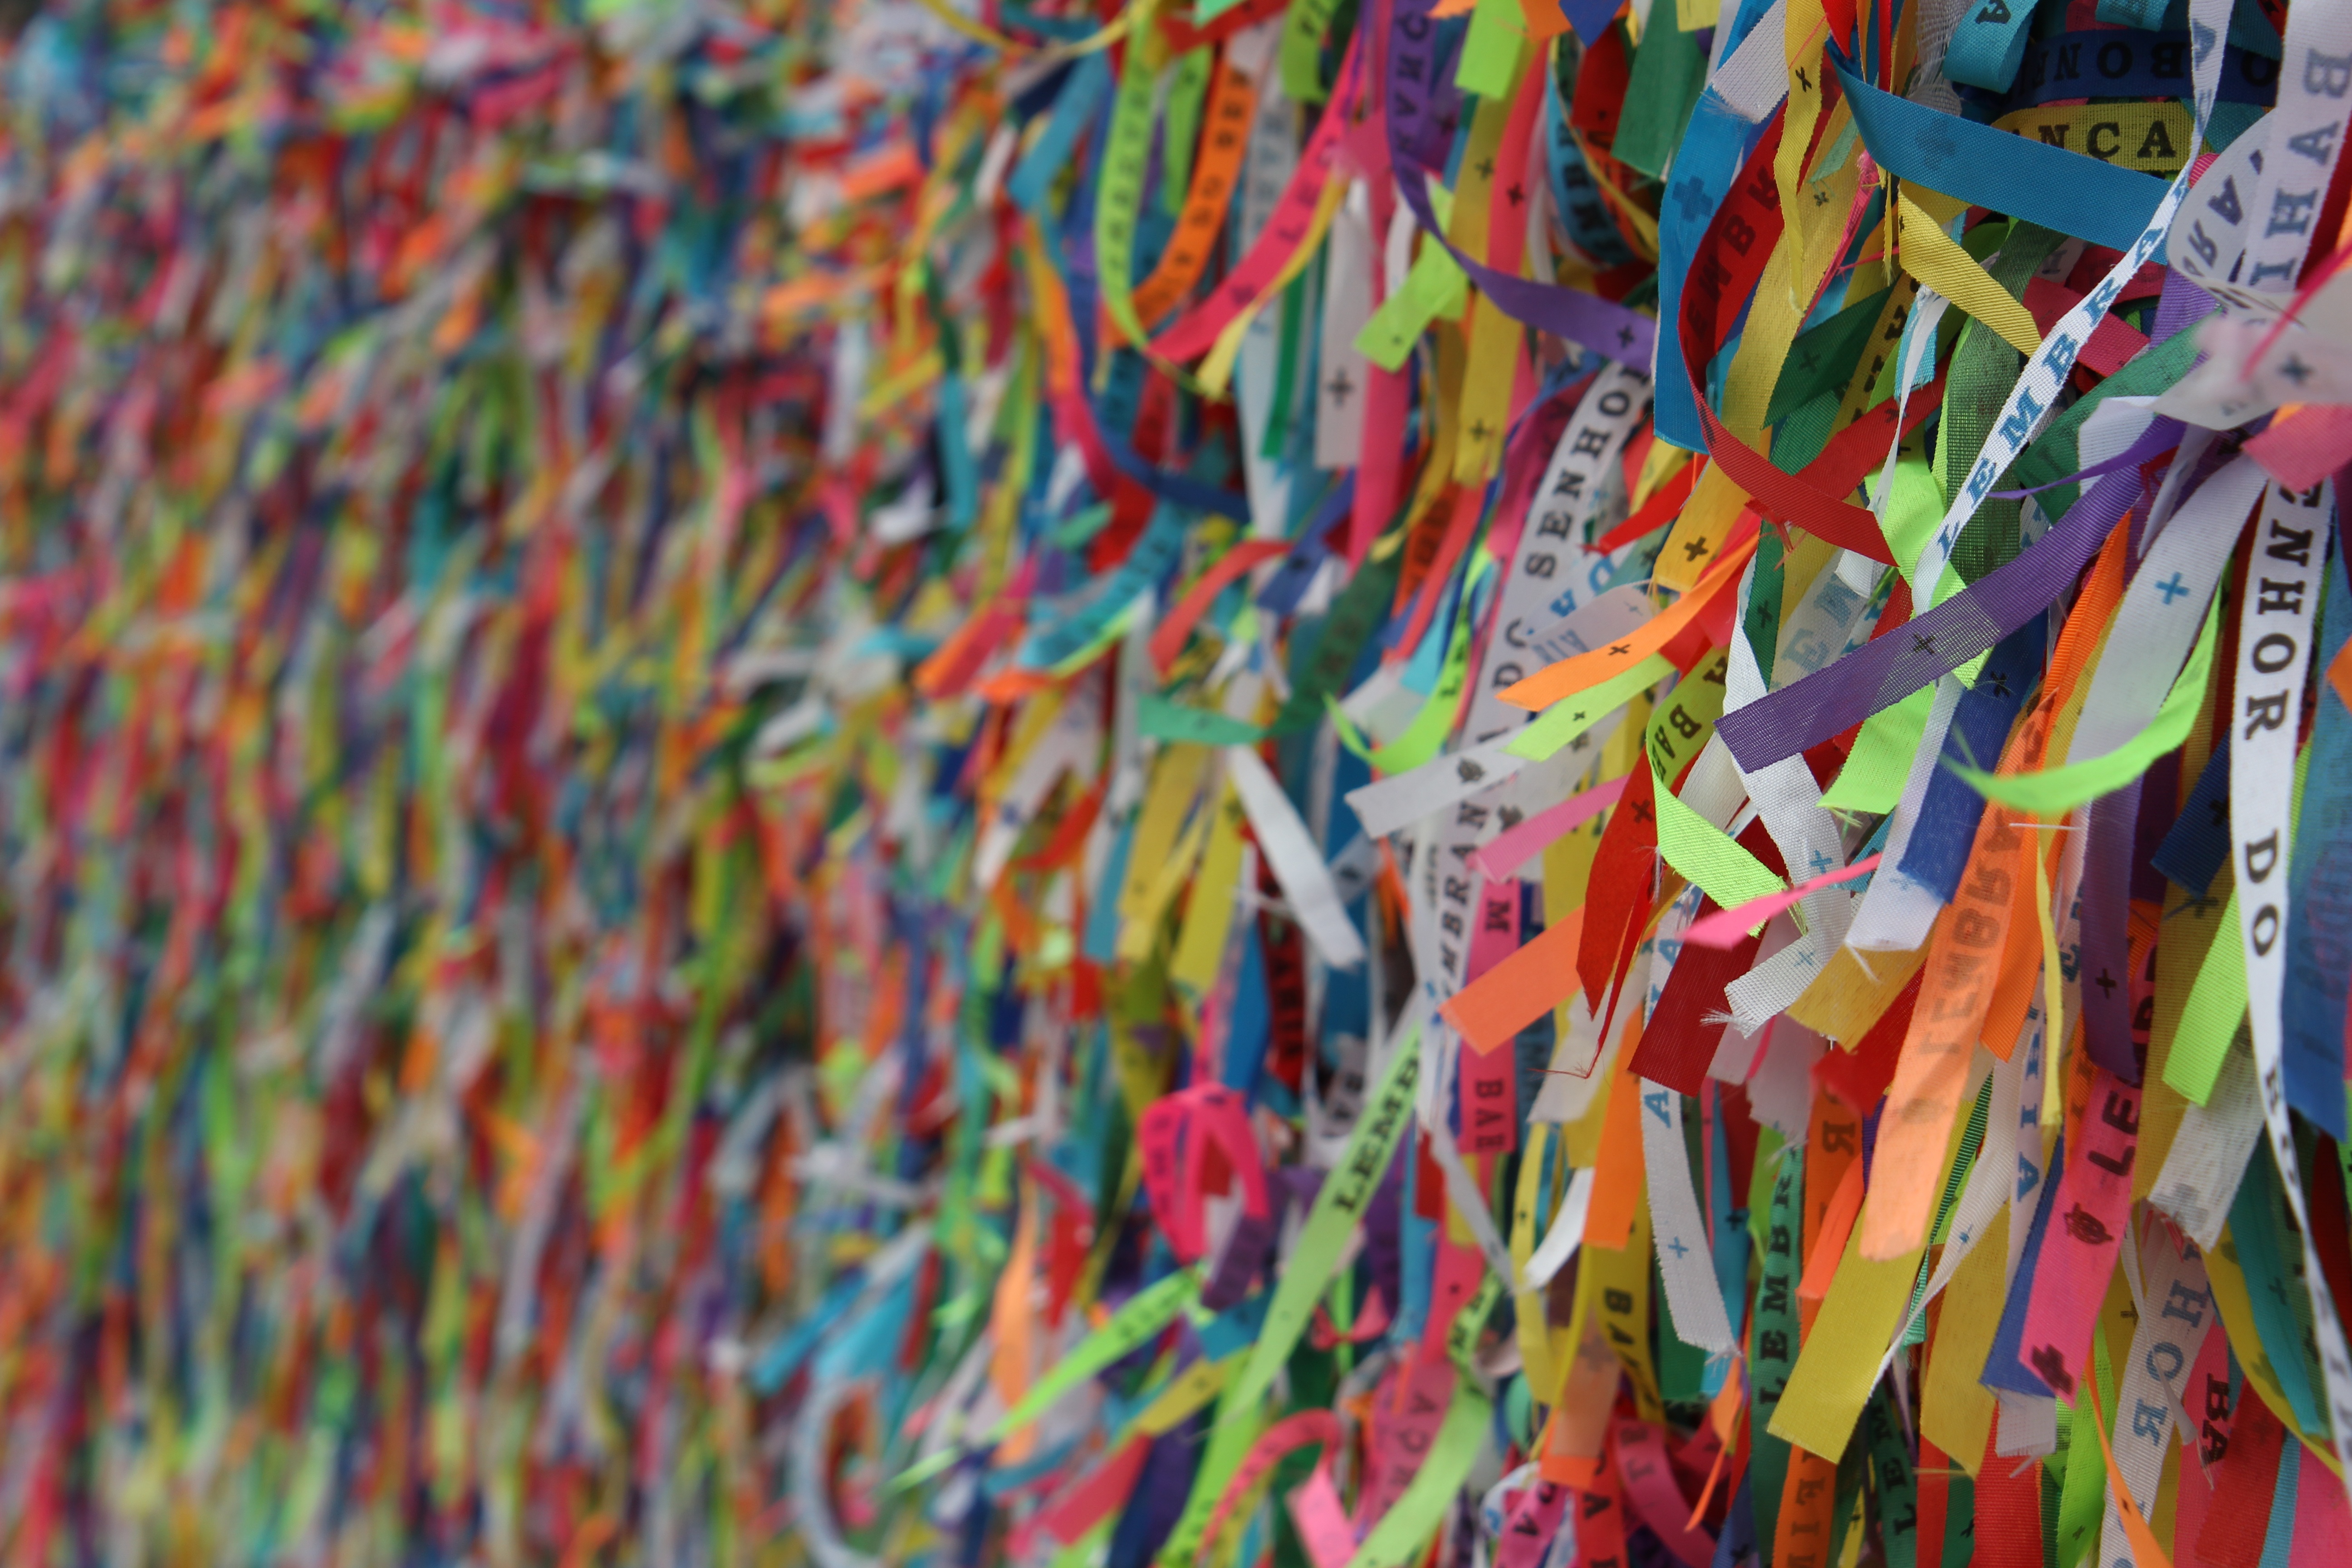
people, leaf, flower, green, red, color, america, tourism, material, painting, textile, art, culture, bahia, brasil, brazil, salvador, traditional, catholicism, modern art, acrylic paint, bonfim, psychedelic art